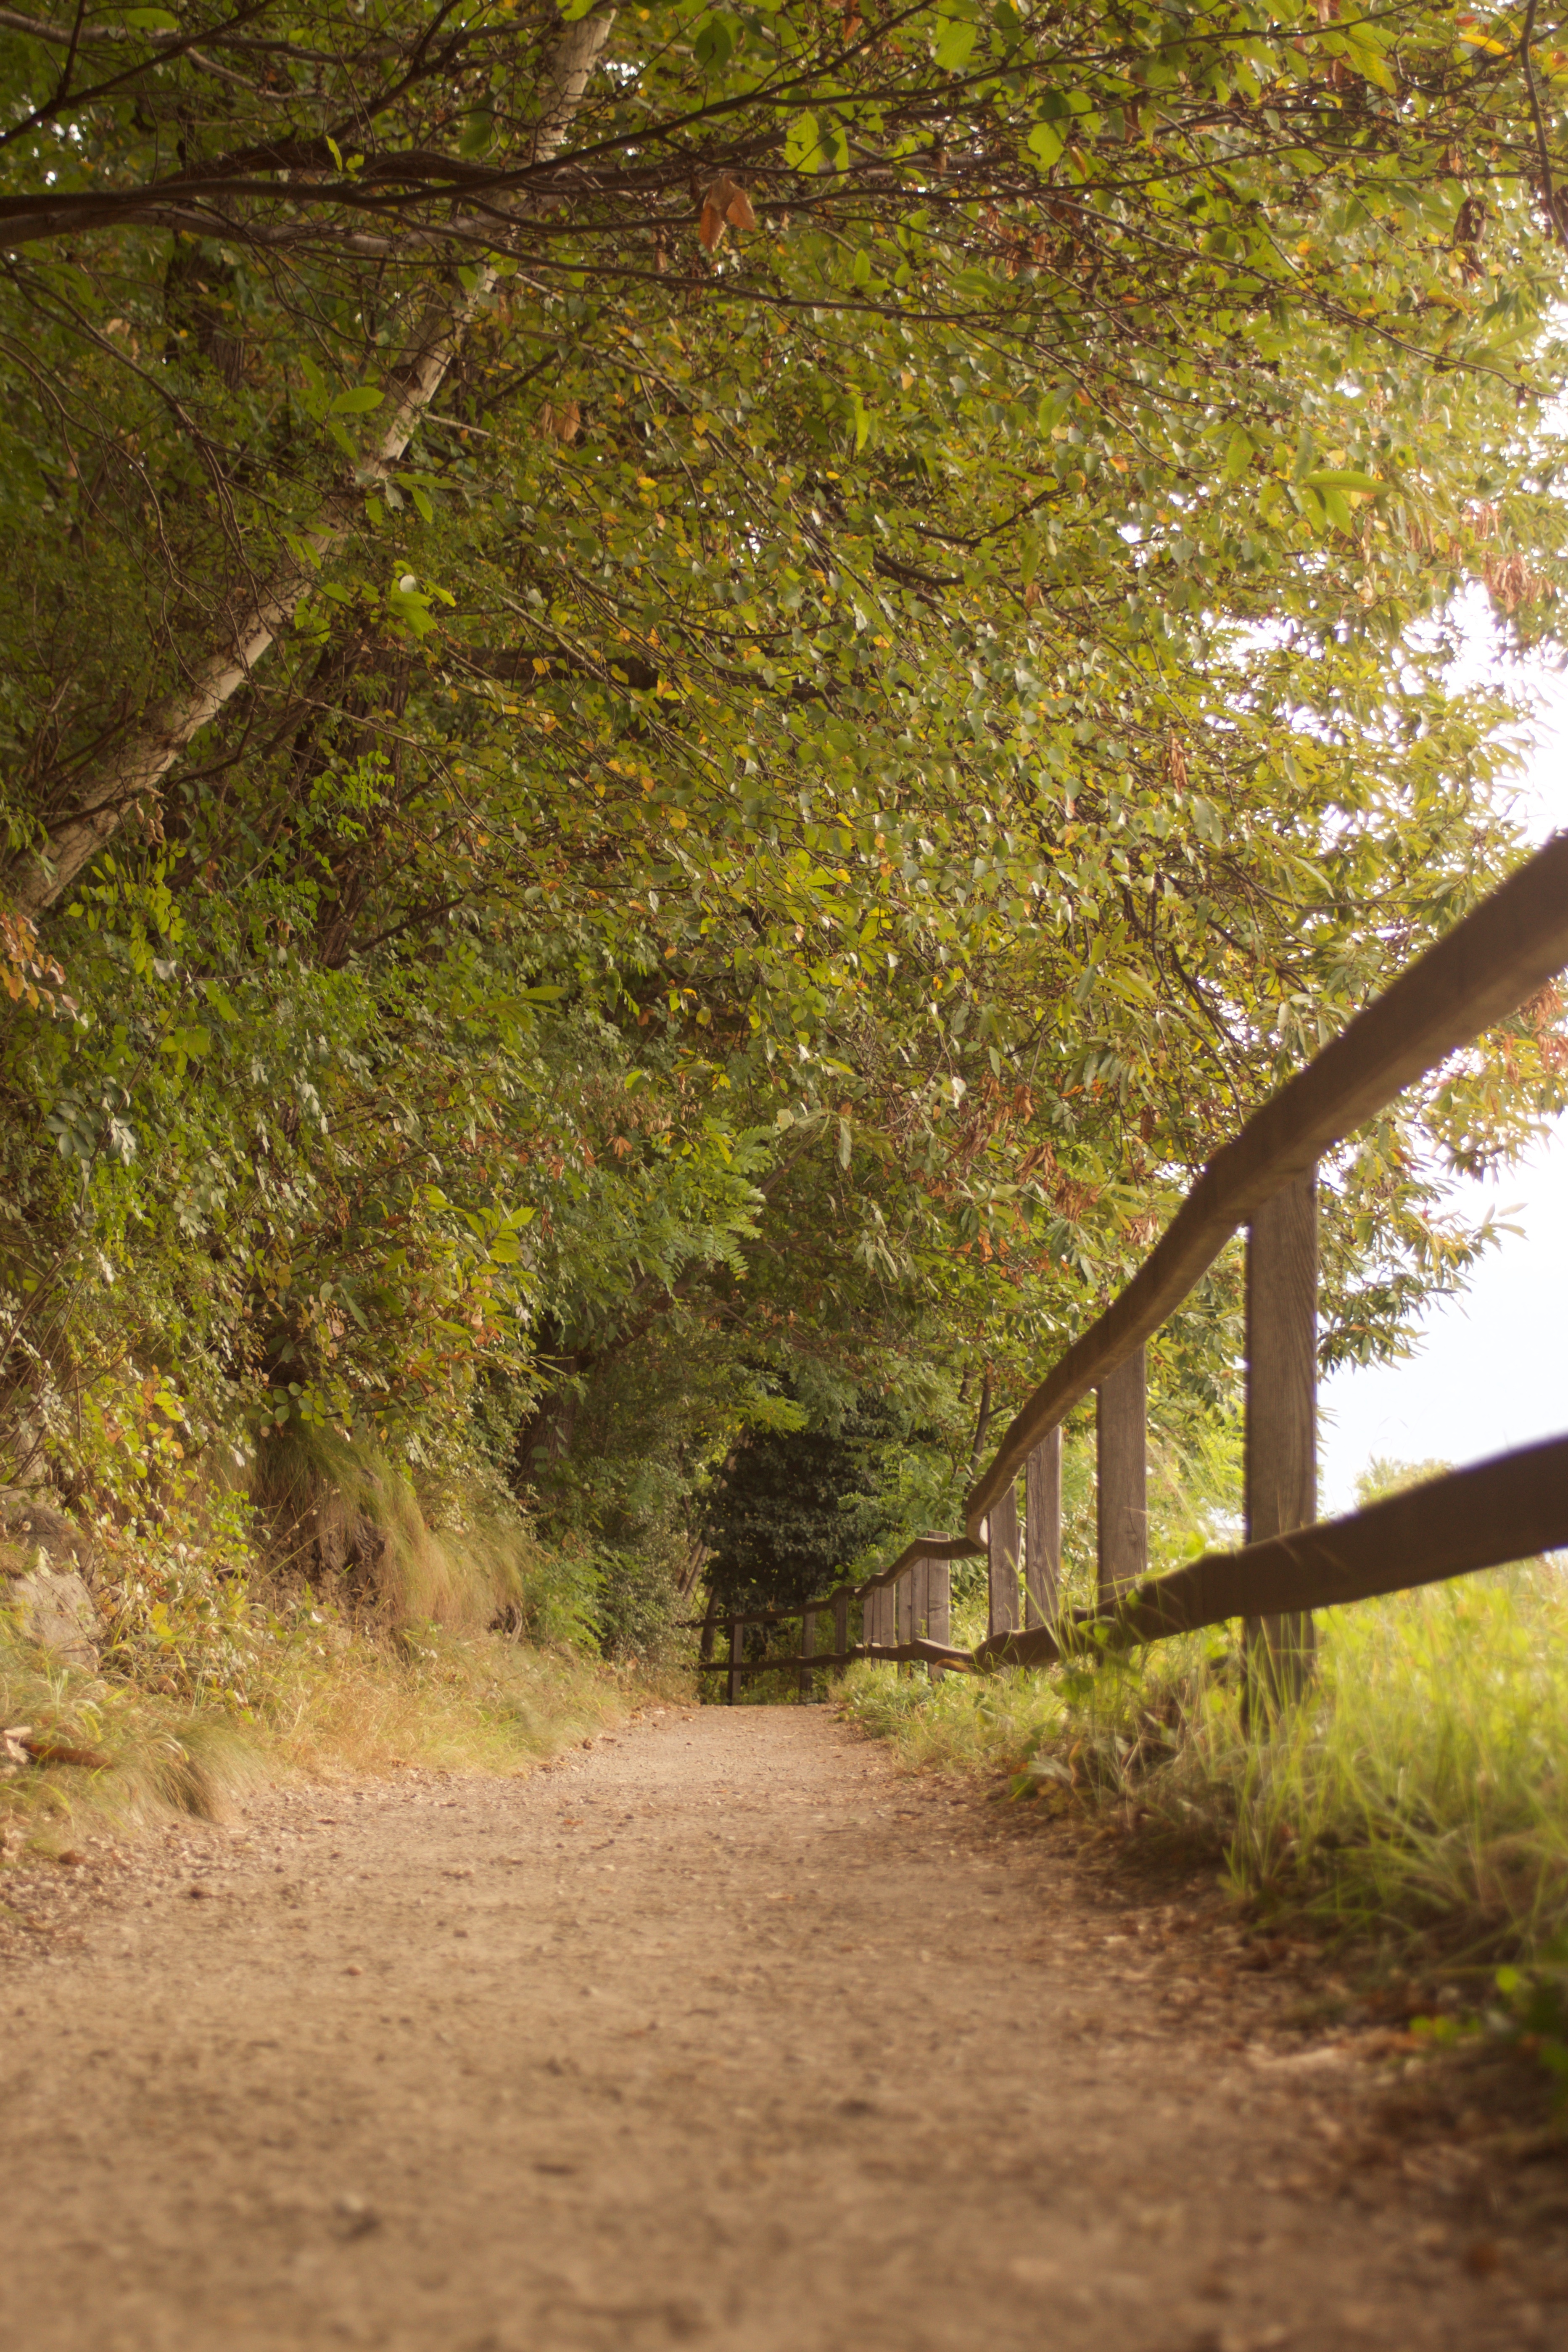
tree, nature, forest, branch, plant, trail, sunlight, morning, leaf, green, autumn, holiday, soil, italy, still life, season, mountains, meran, woodland, rural area, south tyrol, waalweg, woody plant